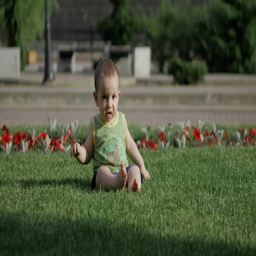
baby slowly crawling on meadow from .